4th Parachute Brigade (United Kingdom)

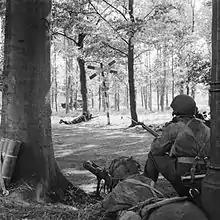
The woods at Wolfheze to the west of Oosterbeek.

At daylight 4th Parachute Brigade started moving east towards the division at Oosterbeek, where the KOSB, moving through the night, had already arrived. Only the parachute battalions and brigade troops remained outside of the village. The order of march was 10 Para followed by brigade troops then 156 Para bringing up the rear. Virtually surrounded, the brigade fought a running hand-to-hand battle with German infantry supported by armour as they attempted to break through. During the fighting commanding officer Lieutenant-Colonel Des Voeux and the second in command of 156 Para were killed in action. Another high ranking casualty was the commanding officer of 10 Para Lieutenant-Colonel Ken Smyth, who was wounded and became a prisoner of war. With 156 Para leading, the remnants of the brigade carried out a bayonet charge and cleared the Germans from a large hollow which provided some shelter for the exhausted troops. Pinned down all day and with their numbers dwindling, at 17:00 Brigadier Hackett led a charge towards the divisions position, only the Brigadier and 150 men made it.